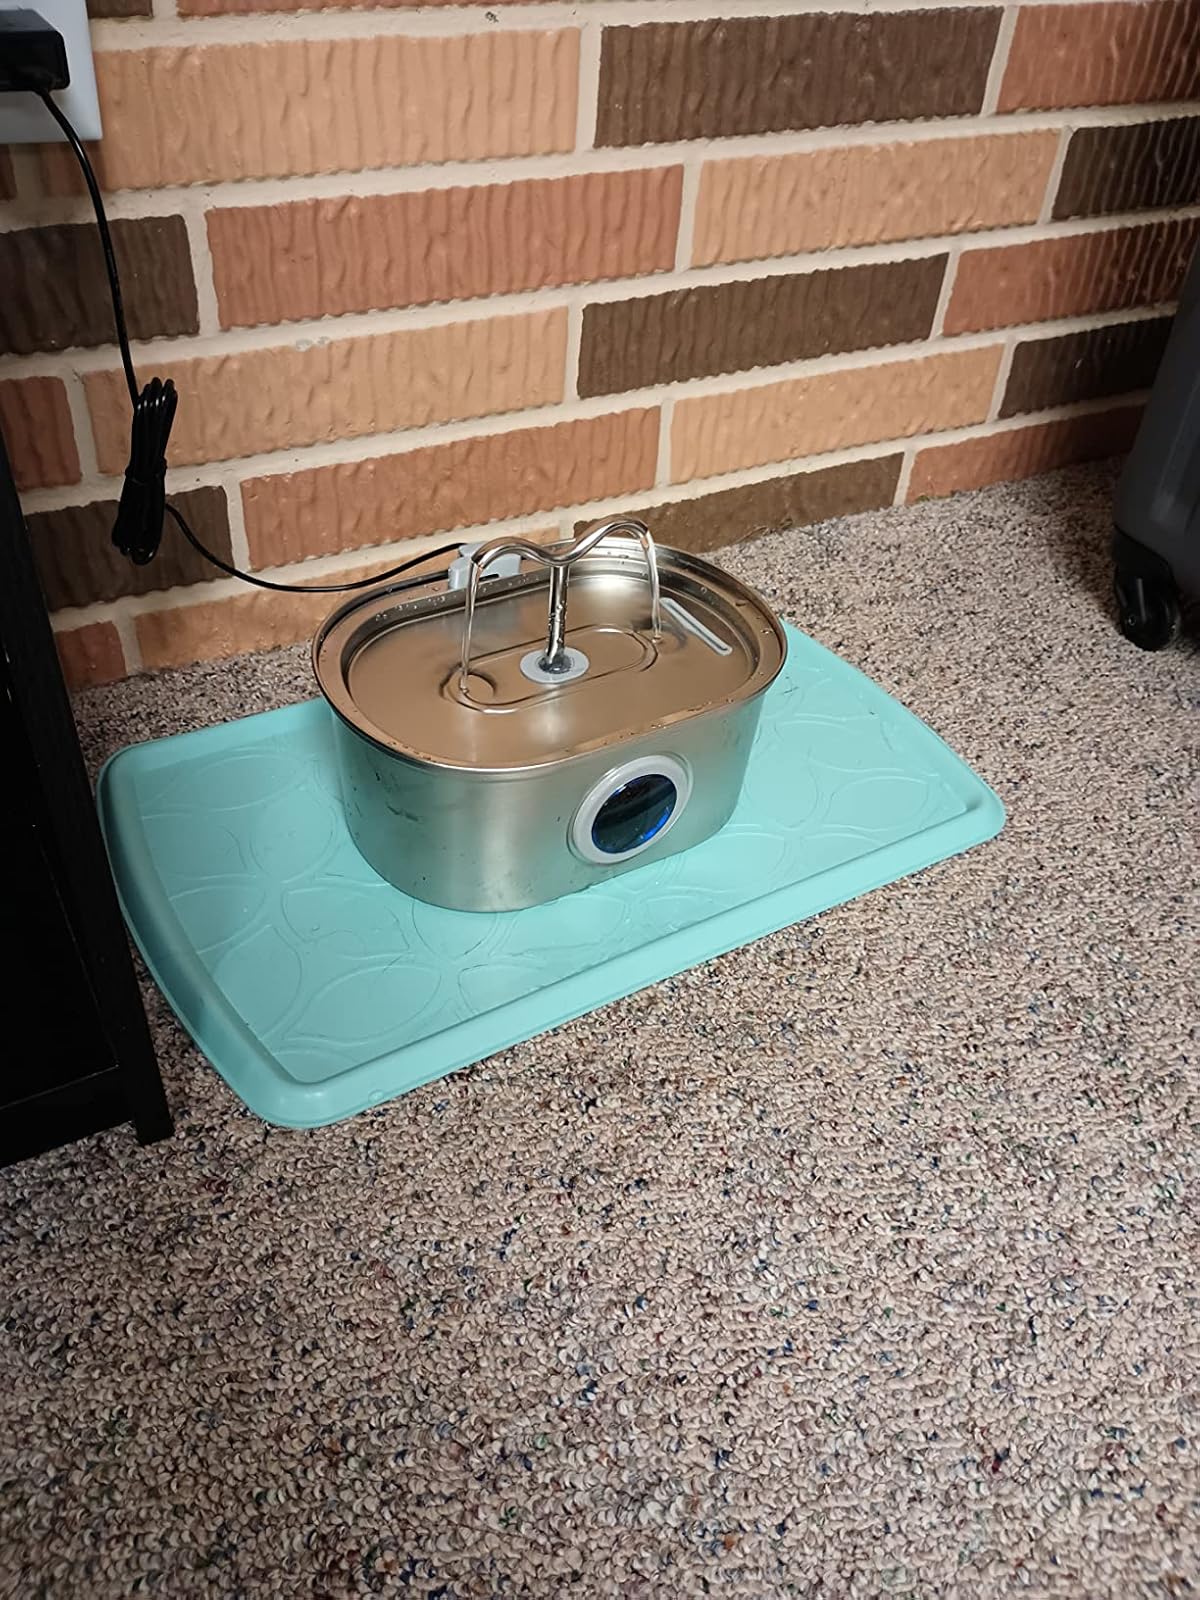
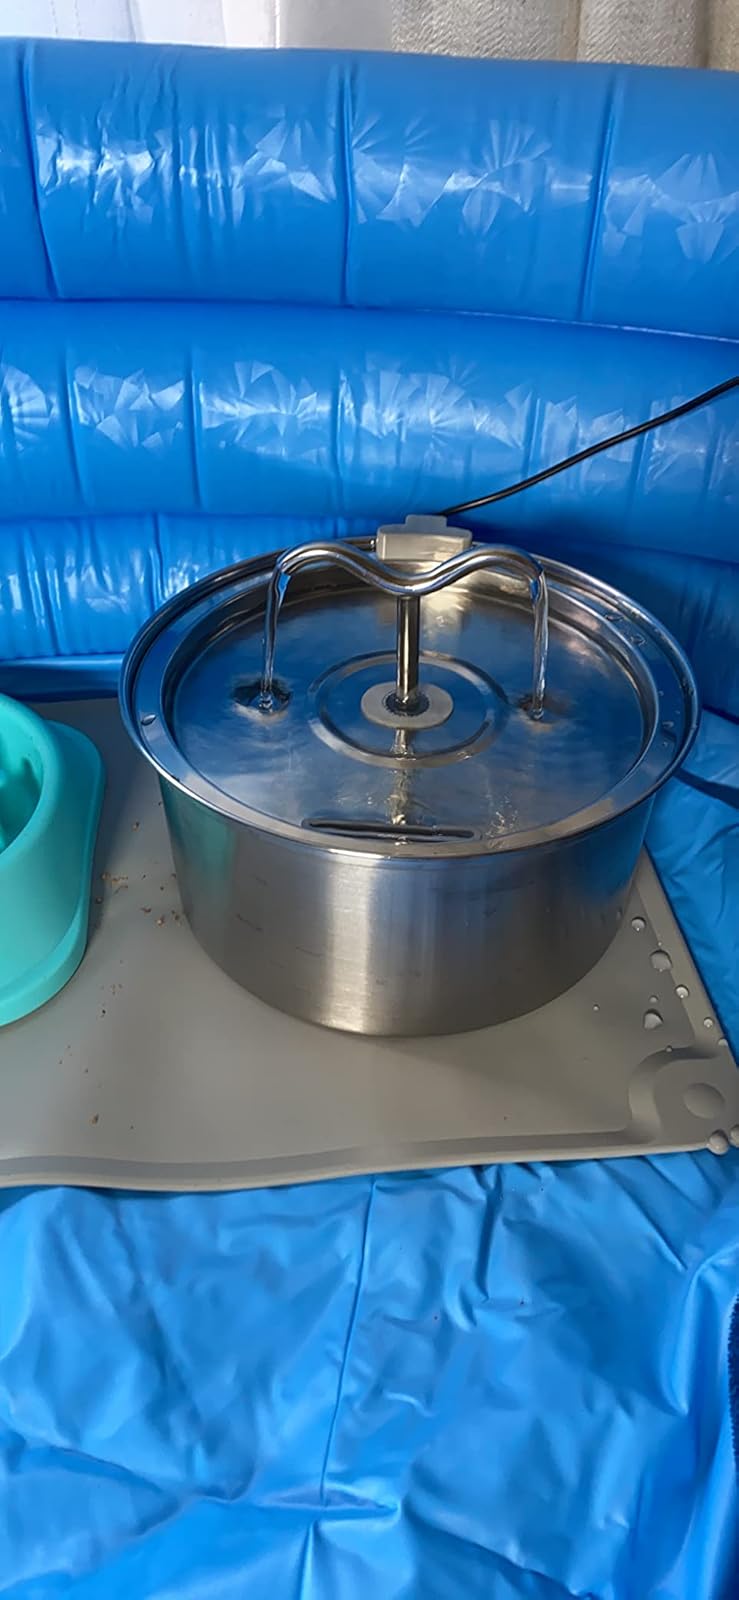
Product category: items_bowl
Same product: no